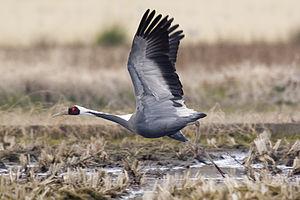
La réserve naturelle de Daourie est une réserve naturelle de Russie située en Sibérie dans l'ancienne région historique de Daourie au sud-est de la Transbaïkalie. Elle a été instituée le 25 décembre 1987 et inscrite en 1997 à la liste des réserves de biosphère de l'Unesco.